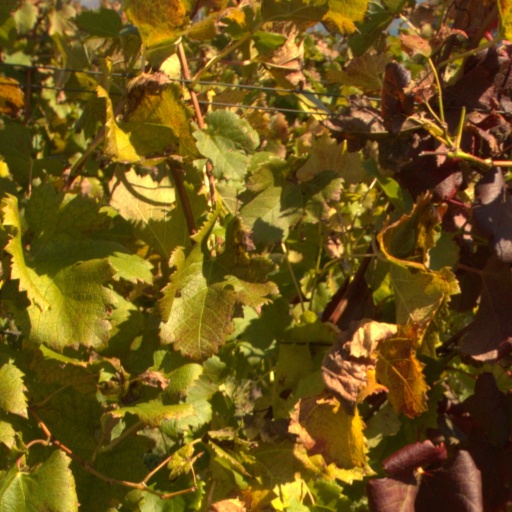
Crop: grape